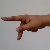
The image shows a hand gesture representing the letter 'P' in Indian Sign Language.